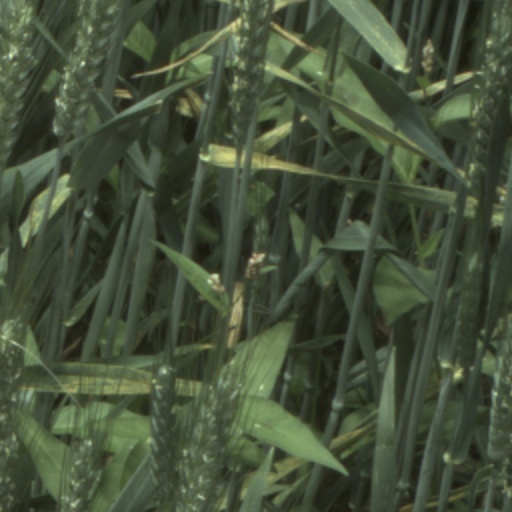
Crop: wheat